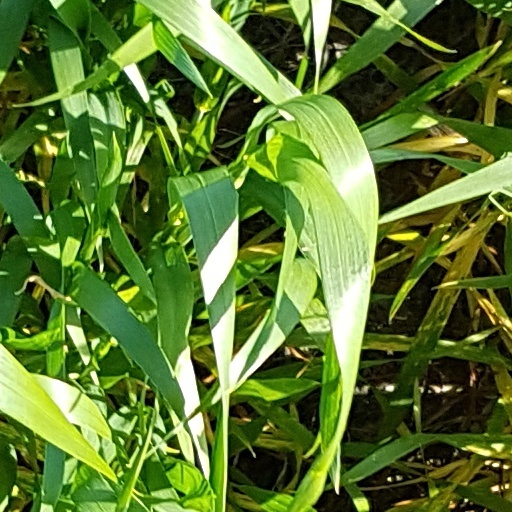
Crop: wheat